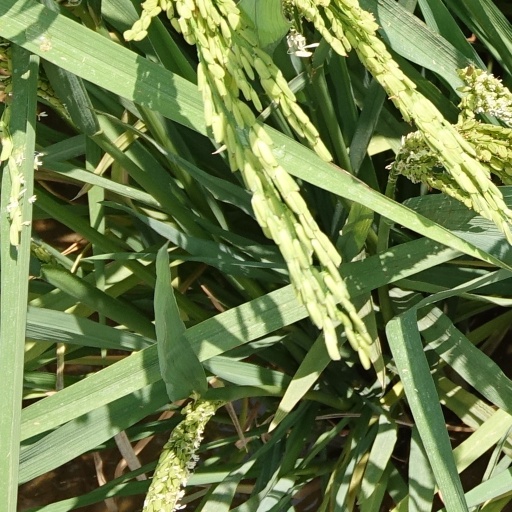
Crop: rice